United States Bicentennial coinage

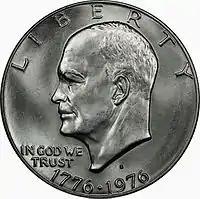
The Eisenhower dollar, with the double date 1776–1976

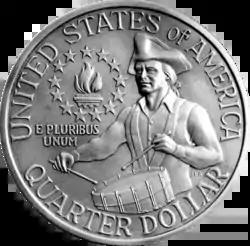
Quarter Bicentennial reverse

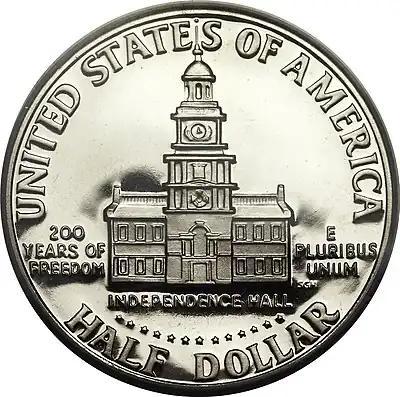
Half dollar Bicentennial reverse

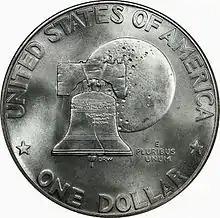
Dollar Bicentennial reverse (Type I)

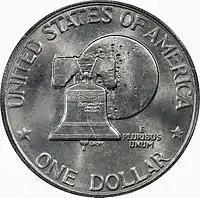
Dollar Bicentennial reverse (Type II)

The United States Bicentennial coinage is a set of circulating commemorative coins, consisting of a quarter, half dollar and dollar struck by the United States Mint in 1975 and 1976. Regardless of when struck, each coin bears the double date 1776–1976 on the normal obverses for the Washington quarter, Kennedy half dollar and Eisenhower dollar. No coins dated 1975 of any of the three denominations were minted.